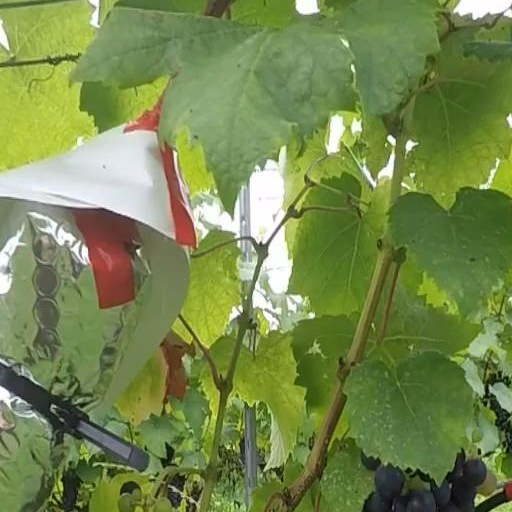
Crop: grape